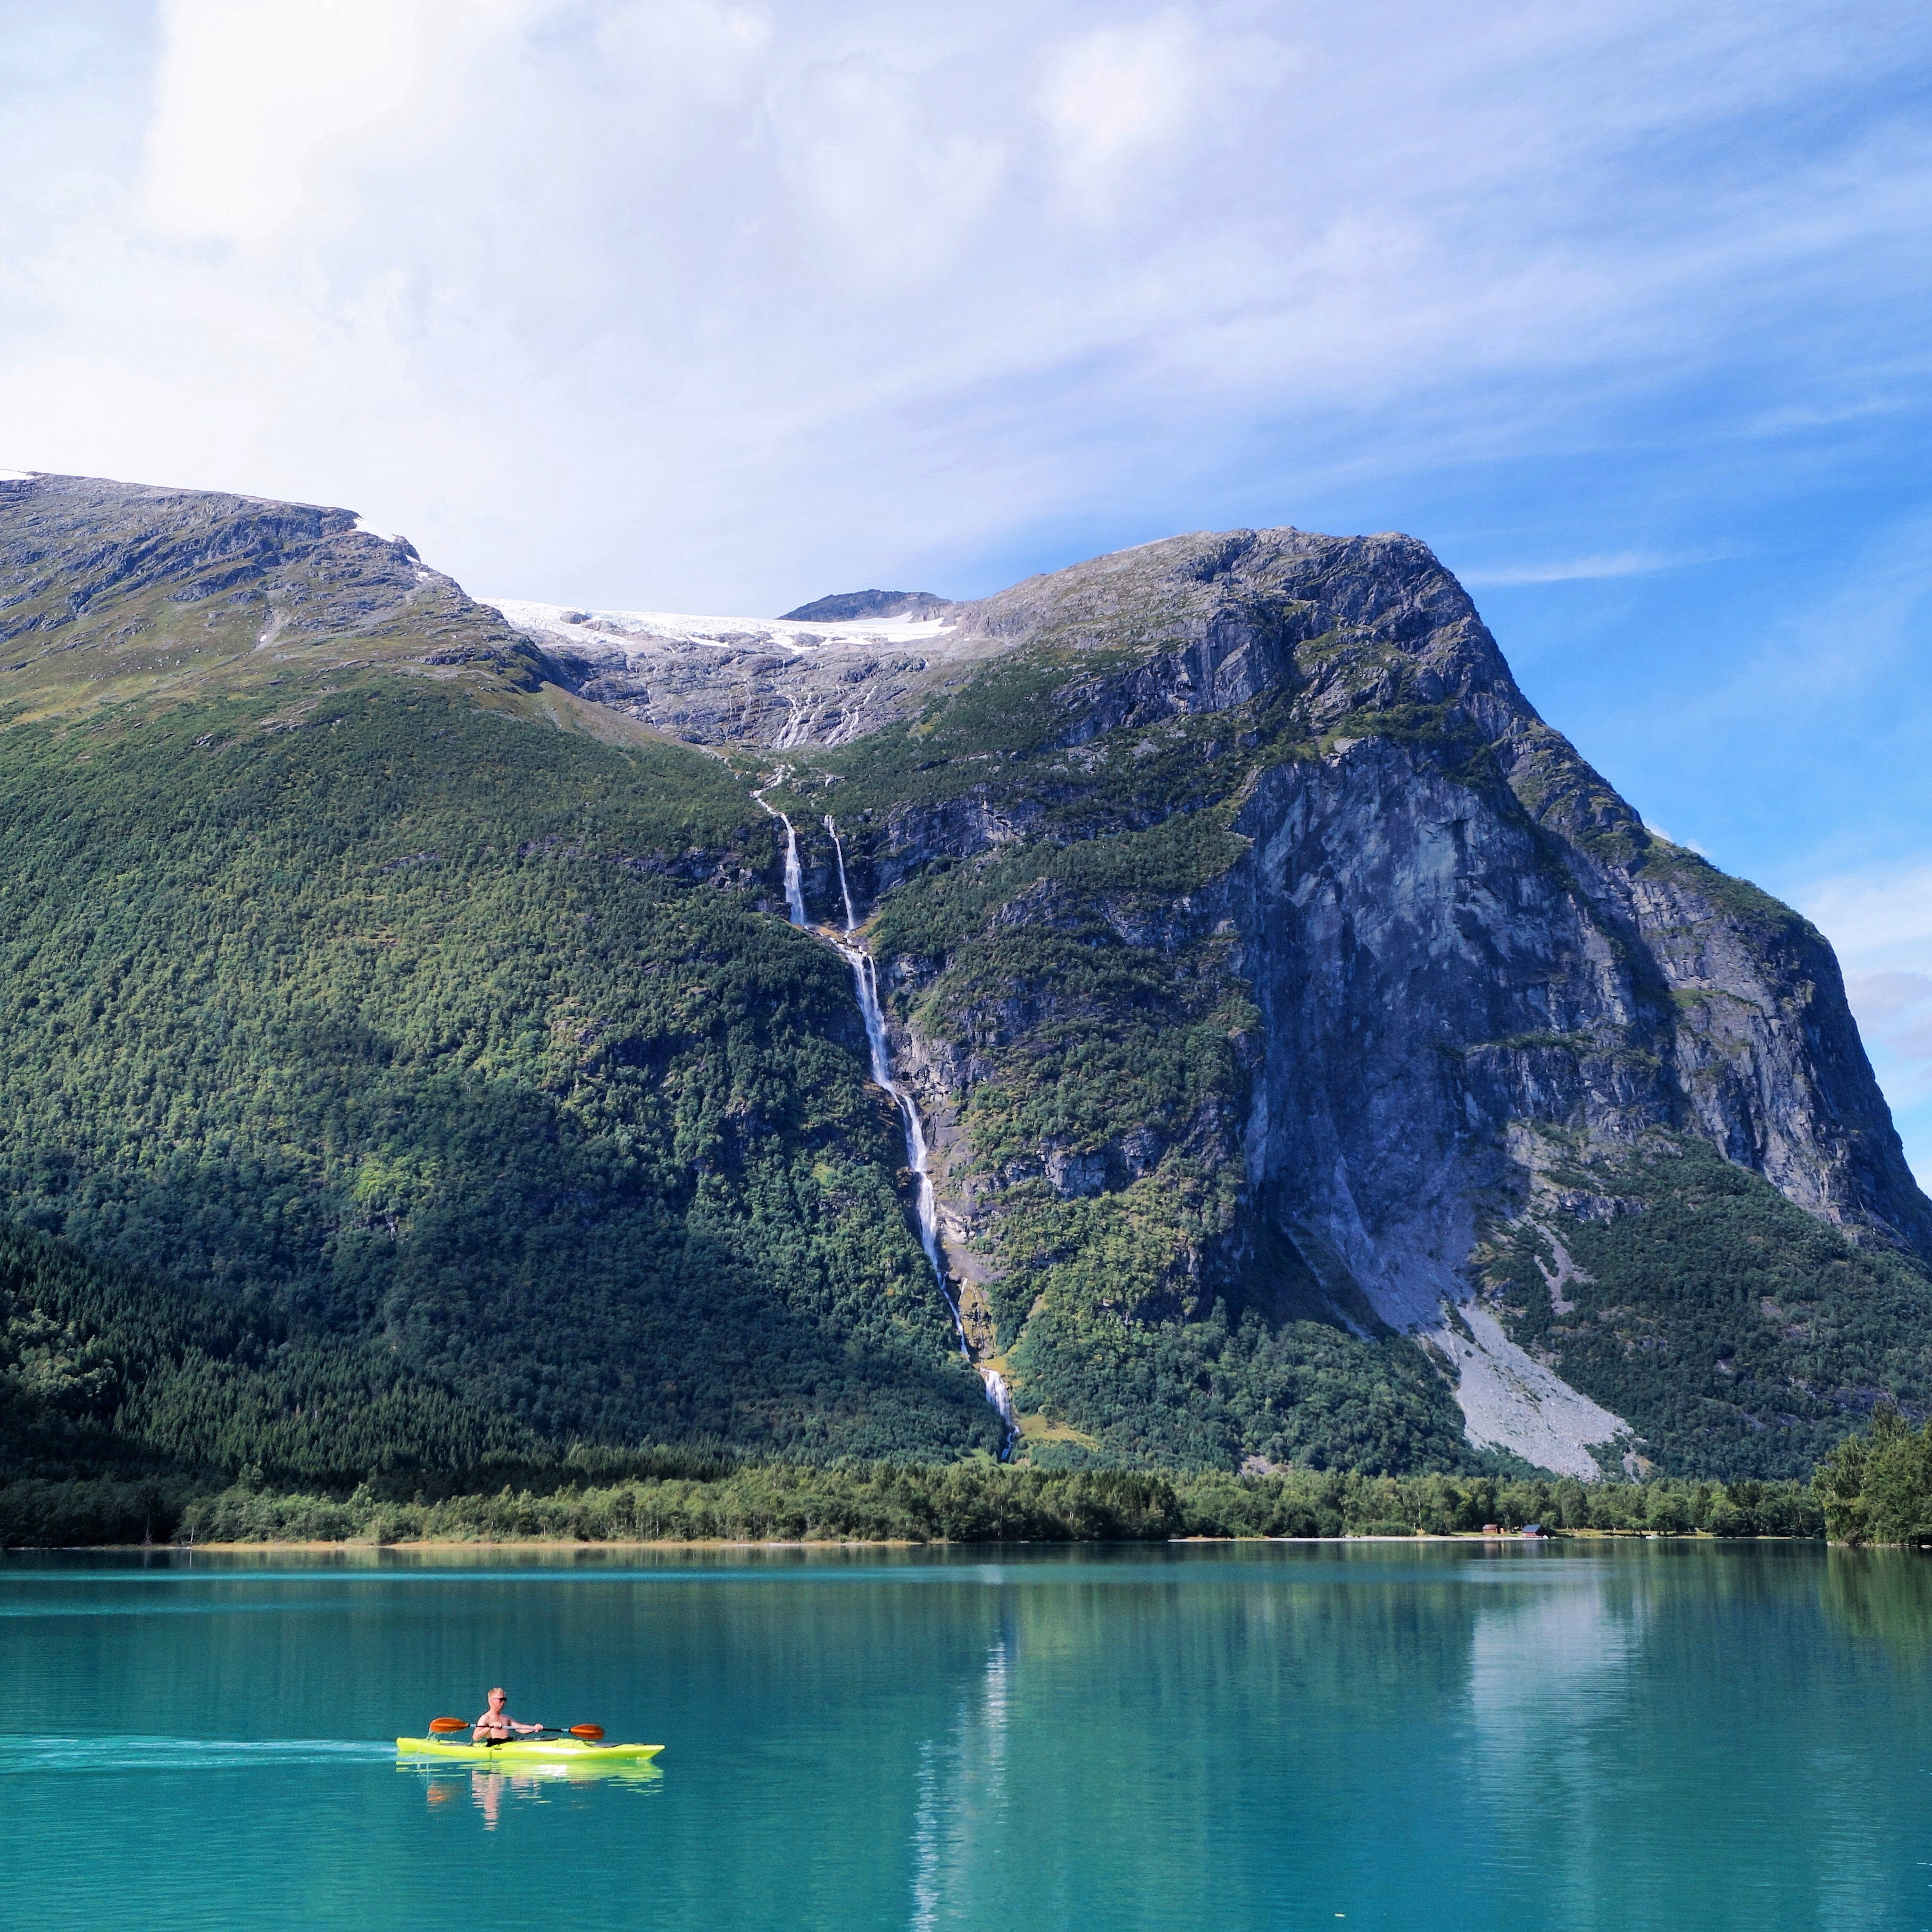
landscape, sea, coast, water, nature, waterfall, mountain, lake, mountain range, cliff, reflection, glacier, bay, fjord, reservoir, kayak, terrain, national park, body of water, alps, bergsee, loch, crater lake, norway, landform, geographical feature, mountainous landforms, glacial landform